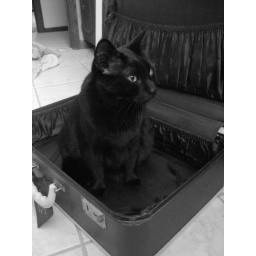
black cat in the hat